Himalayan Institute of Technology

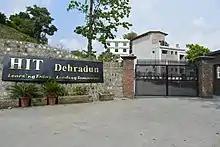
Himalayan Institute of Technology Campus Entry Gate

Himalayan Institute of Technology – HIT Dehradun was established in 2001 with a vision of quality education to all. Initially, the college had its campus at Haridwar Road, Dehradun. Presently, HIT Dehradun has two campuses - the old campus at Haridwar Road, Dehradun, and the new campus at Asthal, Dehradun.